Tripartite motif family

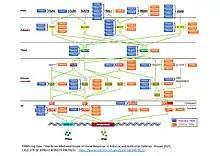

The tripartite motif is always present at the N-terminus of the TRIM proteins. The TRIM motif includes the following three domains: